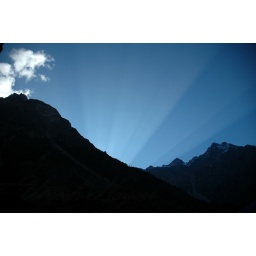
A clear and unpolluted sky beautifully decorated by the early morning rays of Sun.